Describe the emotion expressed in this image:  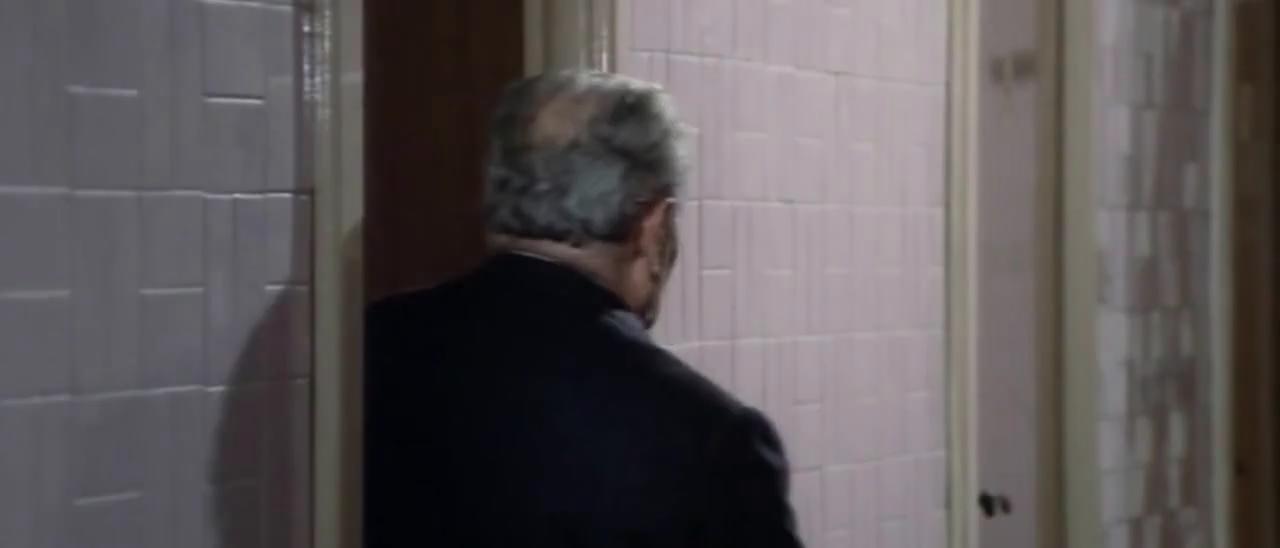
This person displays Suffering, valence and arousal with low intensity.